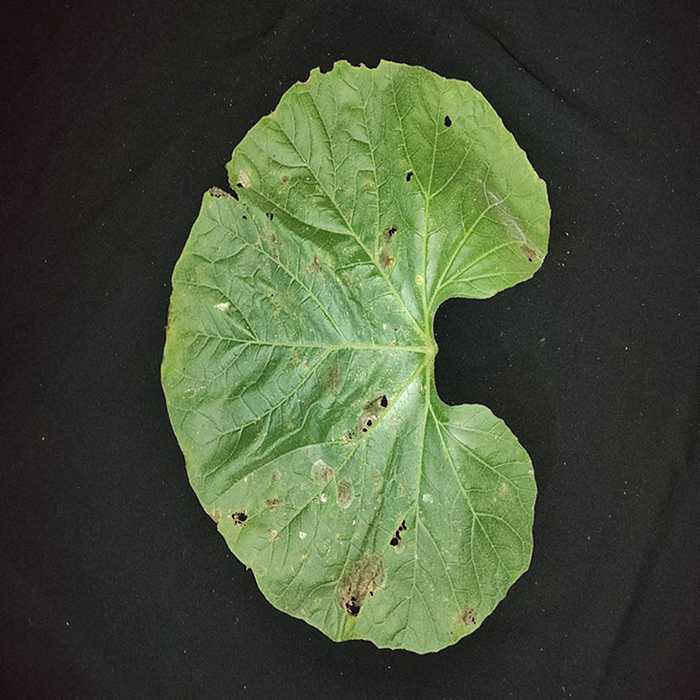
Plant: Bottle gourd
Label: Anthracnose